Mining

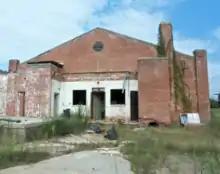
A former metal recycling plant in South Carolina.

As of 2019, Mponeng is the world's deepest mine from ground level, reaching a depth of 4 km (2.5 mi) below ground level. The trip from the surface to the bottom of the mine takes over an hour. It is a gold mine in South Africa's Gauteng province. Previously known as Western Deep Levels #1 Shaft, the underground and surface works were commissioned in 1987. The mine is considered to be one of the most substantial gold mines in the world.